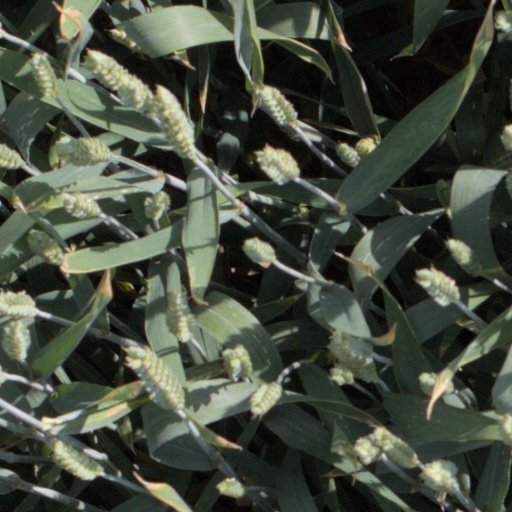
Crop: wheat